Todd Crandell

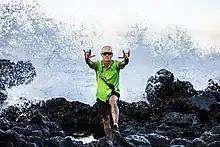

Todd Crandell (born December 12, 1966) is an American triathlete. He is also a licensed professional clinical counselor and a chemical dependency counselor.